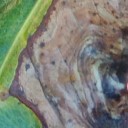
Label: Phoma